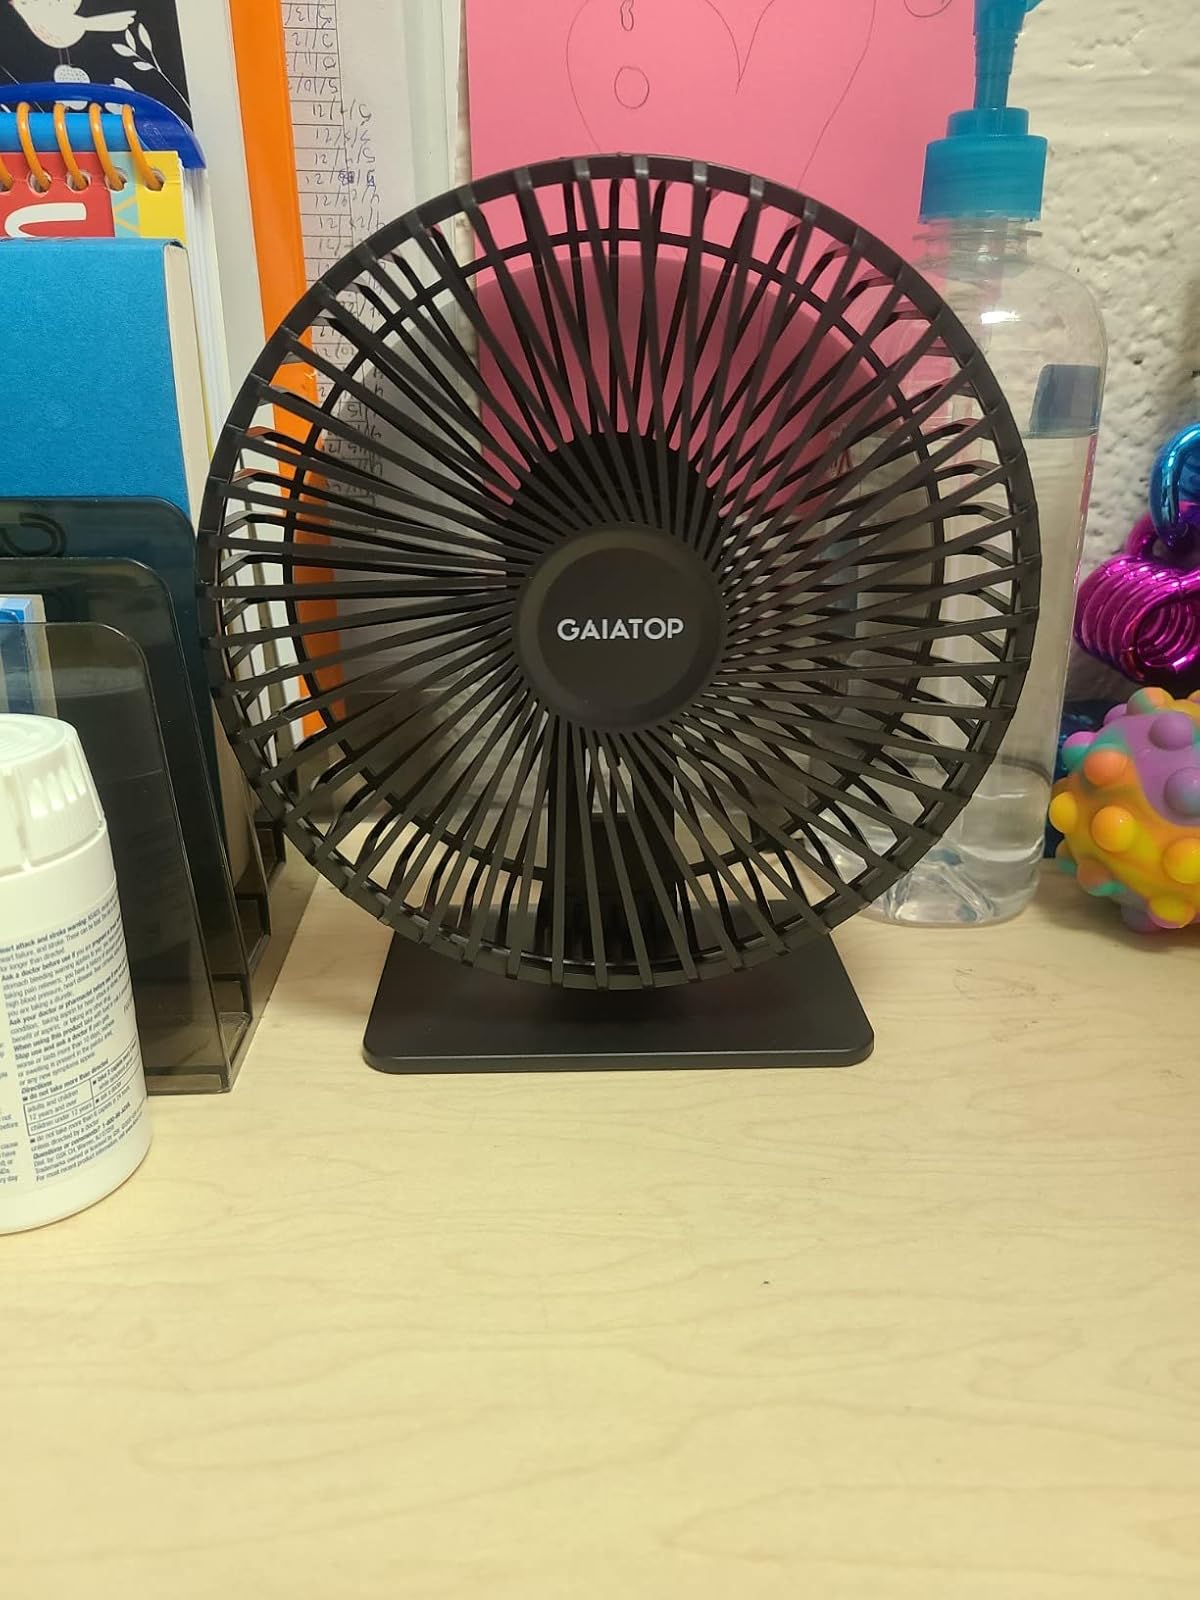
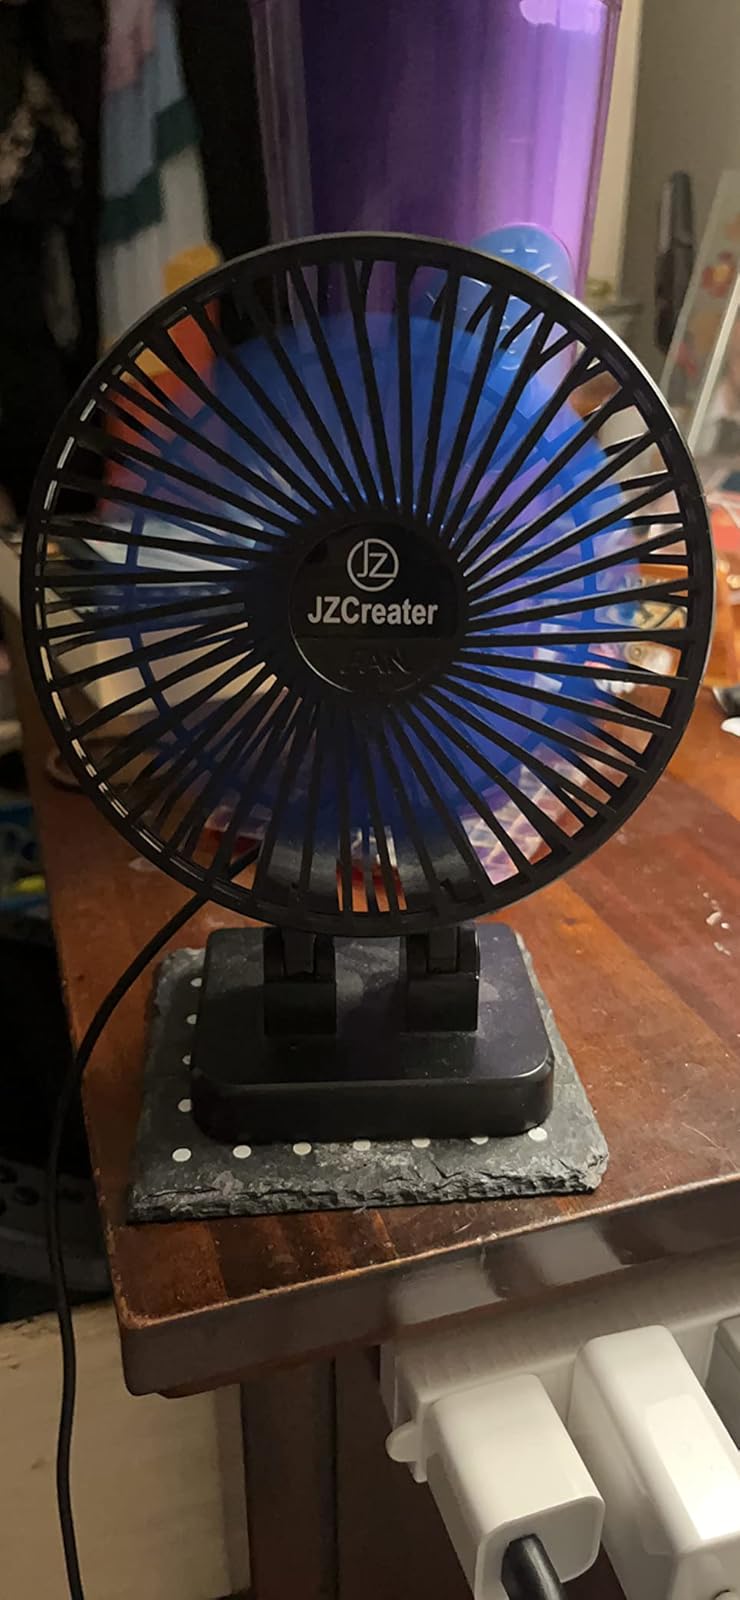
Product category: fan
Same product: no